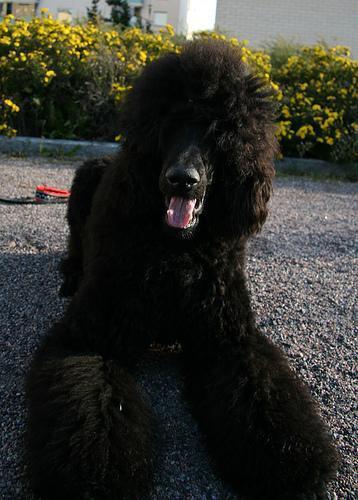
standard_poodle